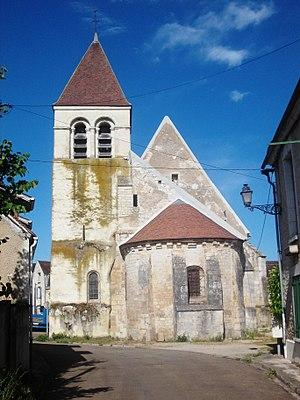
L'église Saint Nizier (XIème-XVIIIème s.) - le chevet